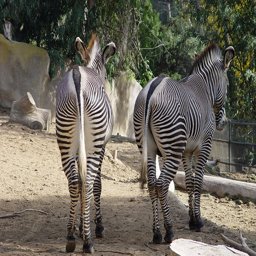
A couple of zebra standing in a dirt field.
The rear view of two zebras standing in an enclosed area.
Two zebra's standing with their back side towards you.
A couple of zebra walking down a dirt road.
there are two zebras that are walking together in the dirt